Palnati Yuddham (1947 film)

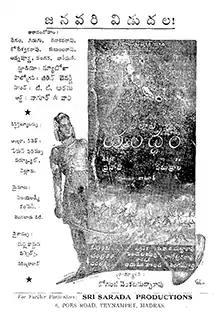
Theatrical release poster

Palnati Yuddham is a 1947 Indian Telugu-language historical war film jointly directed by L. V. Prasad and Gudavalli Ramabrahmam. Based on the Battle of Palnadu, the film stars Akkineni Nageswara Rao, Govindarajula Subba Rao and Kannamba, with music composed by Galipenchala Narasimha Rao. It is produced by Koganti Venkata Subba Rao under the Sri Sarada Productions banner.